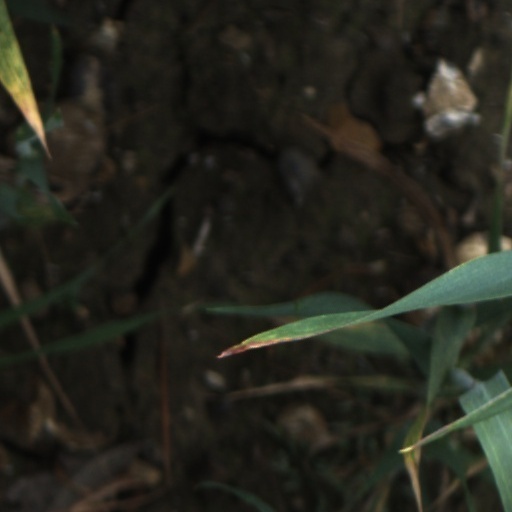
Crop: wheat